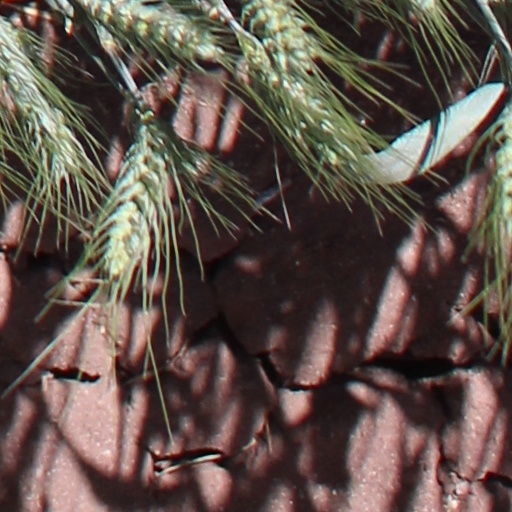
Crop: wheat